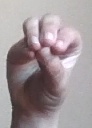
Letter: ha